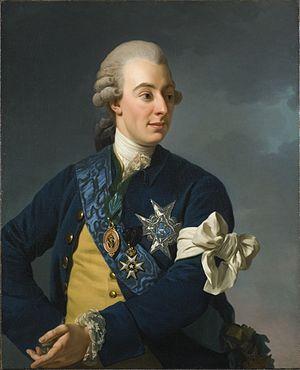
Cadette de la dynastie des Oldenbourg, la maison de Holstein-Gottorp a régné sur la Suède entre 1751 et 1818, la Russie de 1762 à 1917, l'Oldenbourg entre 1773 et 1918, et plus brièvement sur la Norvège de 1814 à 1818.